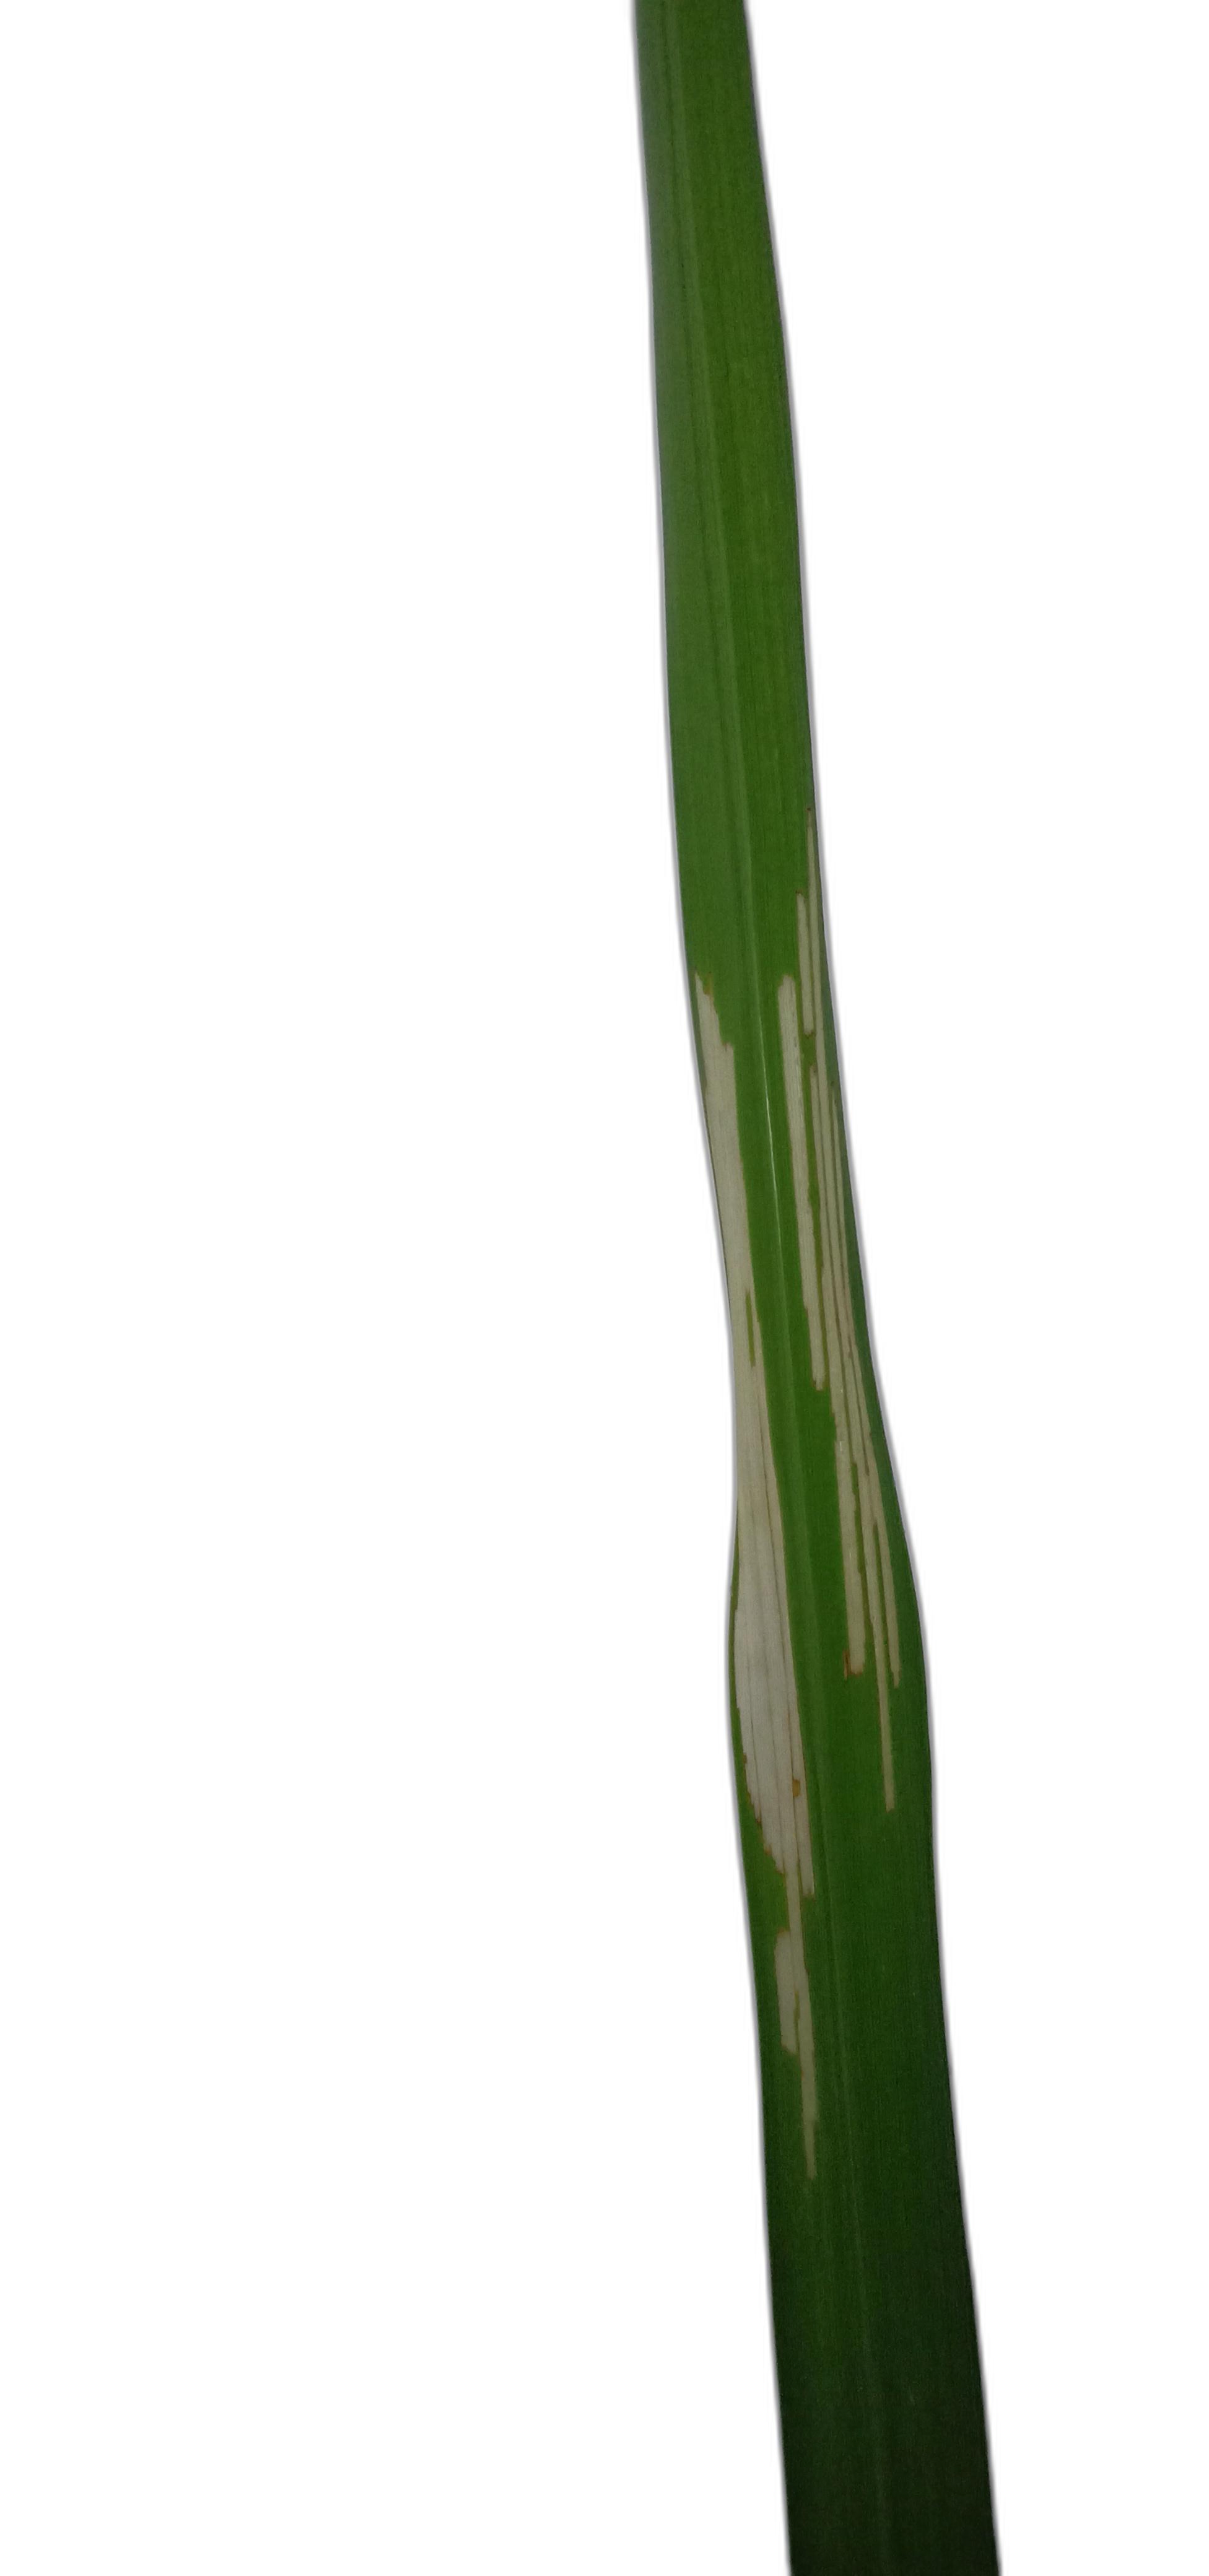
Label: Rice Leaffolder